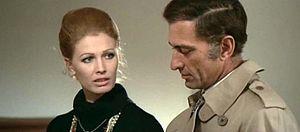
Cran d'arrêt ou Un papillon aux ailes ensanglantées est un giallo italien réalisé par Duccio Tessari et sorti en 1971.